Kapalua Airport

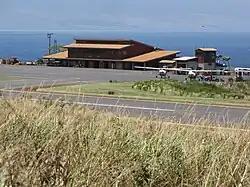
Kapalua Airport, April2011

Kapalua Airport , also known as Kapalua–West Maui Airport, is a regional airport in the district of Mahinahina, on the west side of Maui island in the state of Hawaii. It is located north of Lahaina, in Maui County. Most flights to Kapalua Airport originate from commuter airports on the other Hawaiian islands by commercial commuter services, unscheduled air taxis, and general aviation.